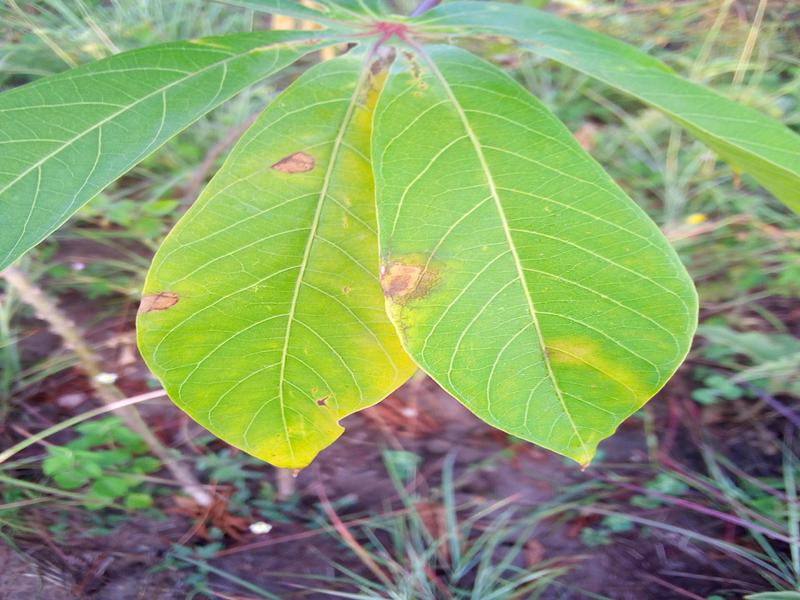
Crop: cassava
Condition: healthy